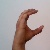
The image shows a hand gesture representing the letter 'C' in Indian Sign Language.